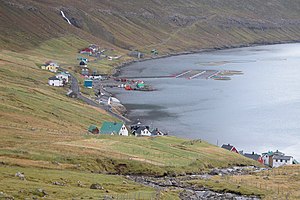
Árnafjørður / Galleri
Árnafjørður, dansk: Arnefjord er en færøsk bygd med 55 indbyggere, omgivet af høje fjelde og bugten Árnfjarðarvík på den nordlige ø Borðoy. Bygden ligger mellem Klaksvík og Norðdepil. Bygden har altid været under Klaksvíkar kommuna, der blev oprettet 1908.